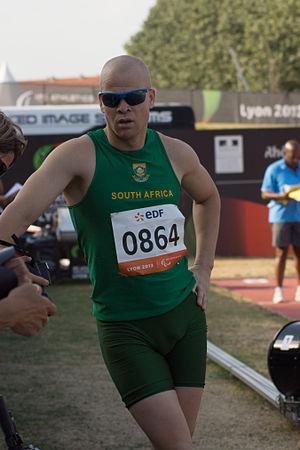
Championnats du monde d'athlétisme handisport 2013. Saut en longueur masculin T12.